Star Wars: Episode I – The Phantom Menace

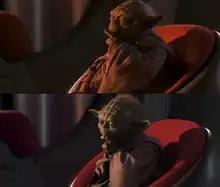
Comparison between the puppet of Yoda, present in the original 1999 theatrical and 2001 DVD releases, and the computer-generated model, present in the 2011 Blu-ray Disc and 3D releases.

The film was released on VHS on April 3, 2000, in the United Kingdom. It was released in North America a day later and in Japan and Brazil on April 8 in what was claimed as the tightest worldwide release for a home video. There were two versions of the film, which were a standard pan and scan version and a widescreen Collector's Edition version. In its first two days of availability in the United States, the regular version sold 4.5 million copies and the limited edition sold 500,000.